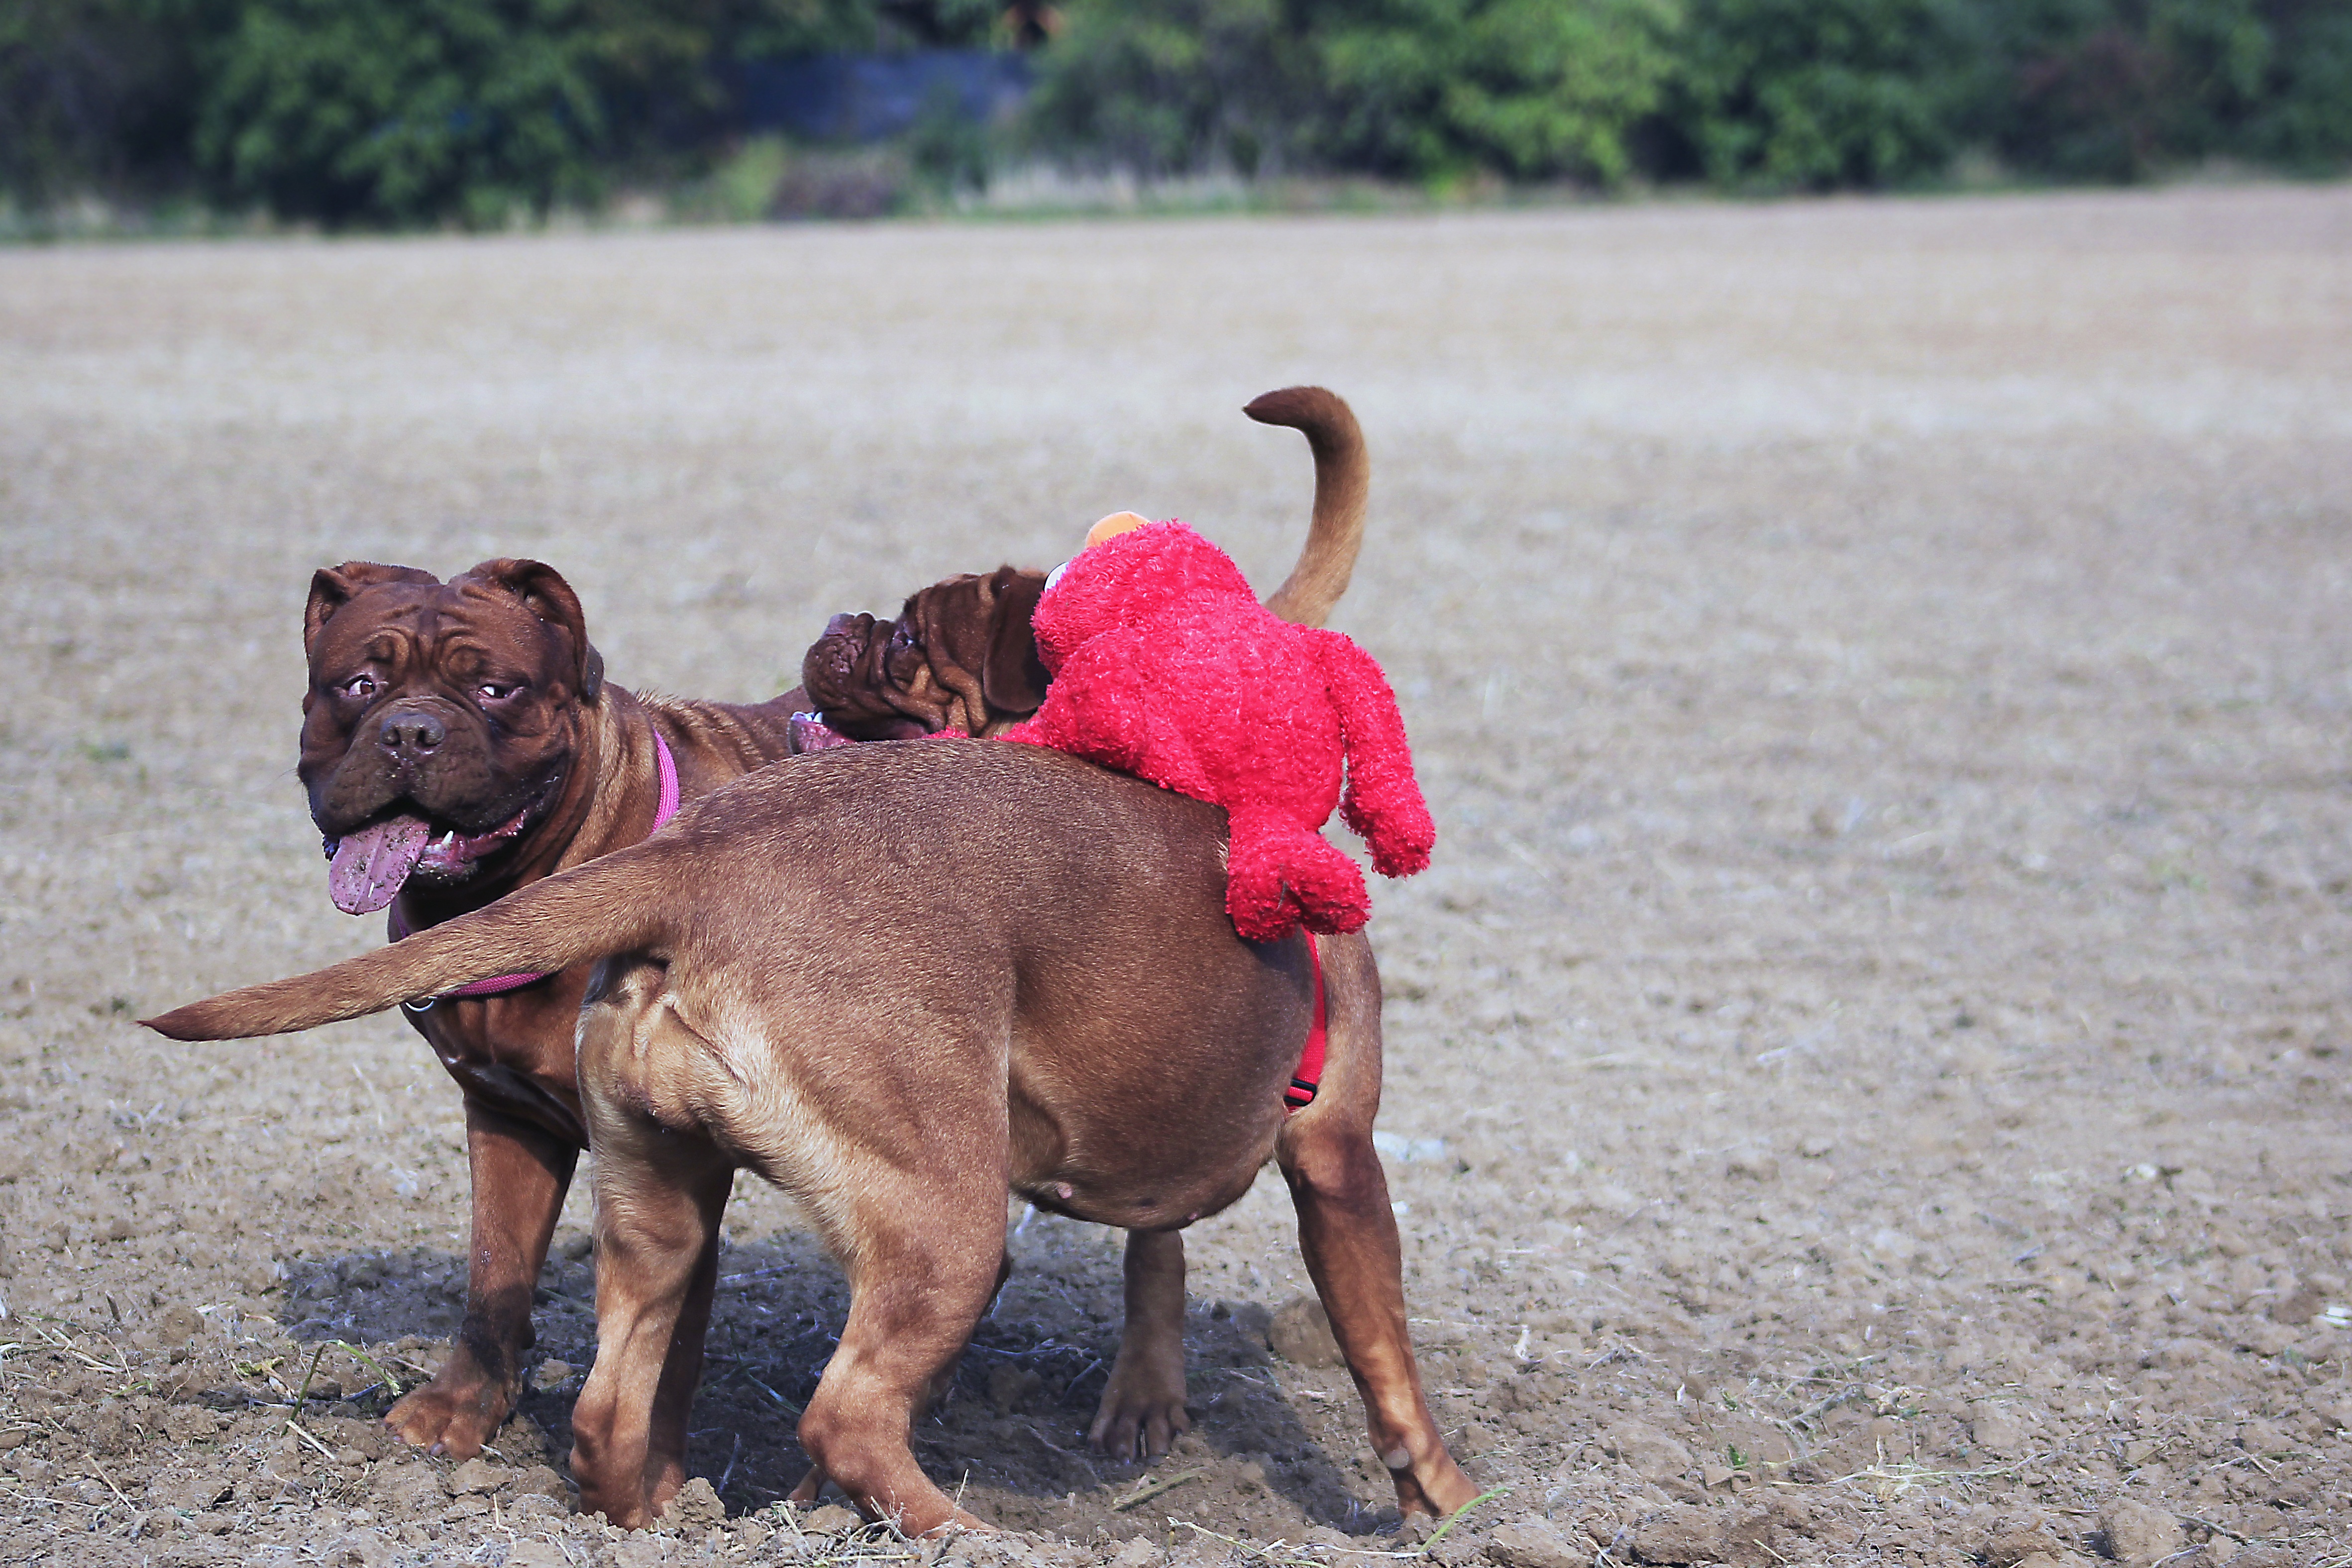
nature, home, puppy, dog, animal, cute, summer, pet, portrait, brown, mammal, mouth, outdoors, sunny, french, background, head, vertebrate, bordeaux, the language of the, mastiffs, mastiff, dog like mammal